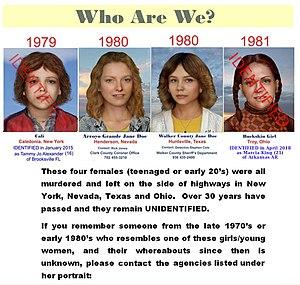
Cadavre non identifié ou corps non identifié est un terme utilisé pour décrire le cadavre d'une personne dont l'identité ne peut être établie par la police scientifique ou la médecine légale.